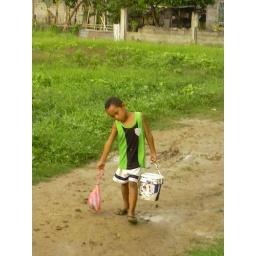
There's not day that this boy passes by the house every 4 o'clock in the afternoon.